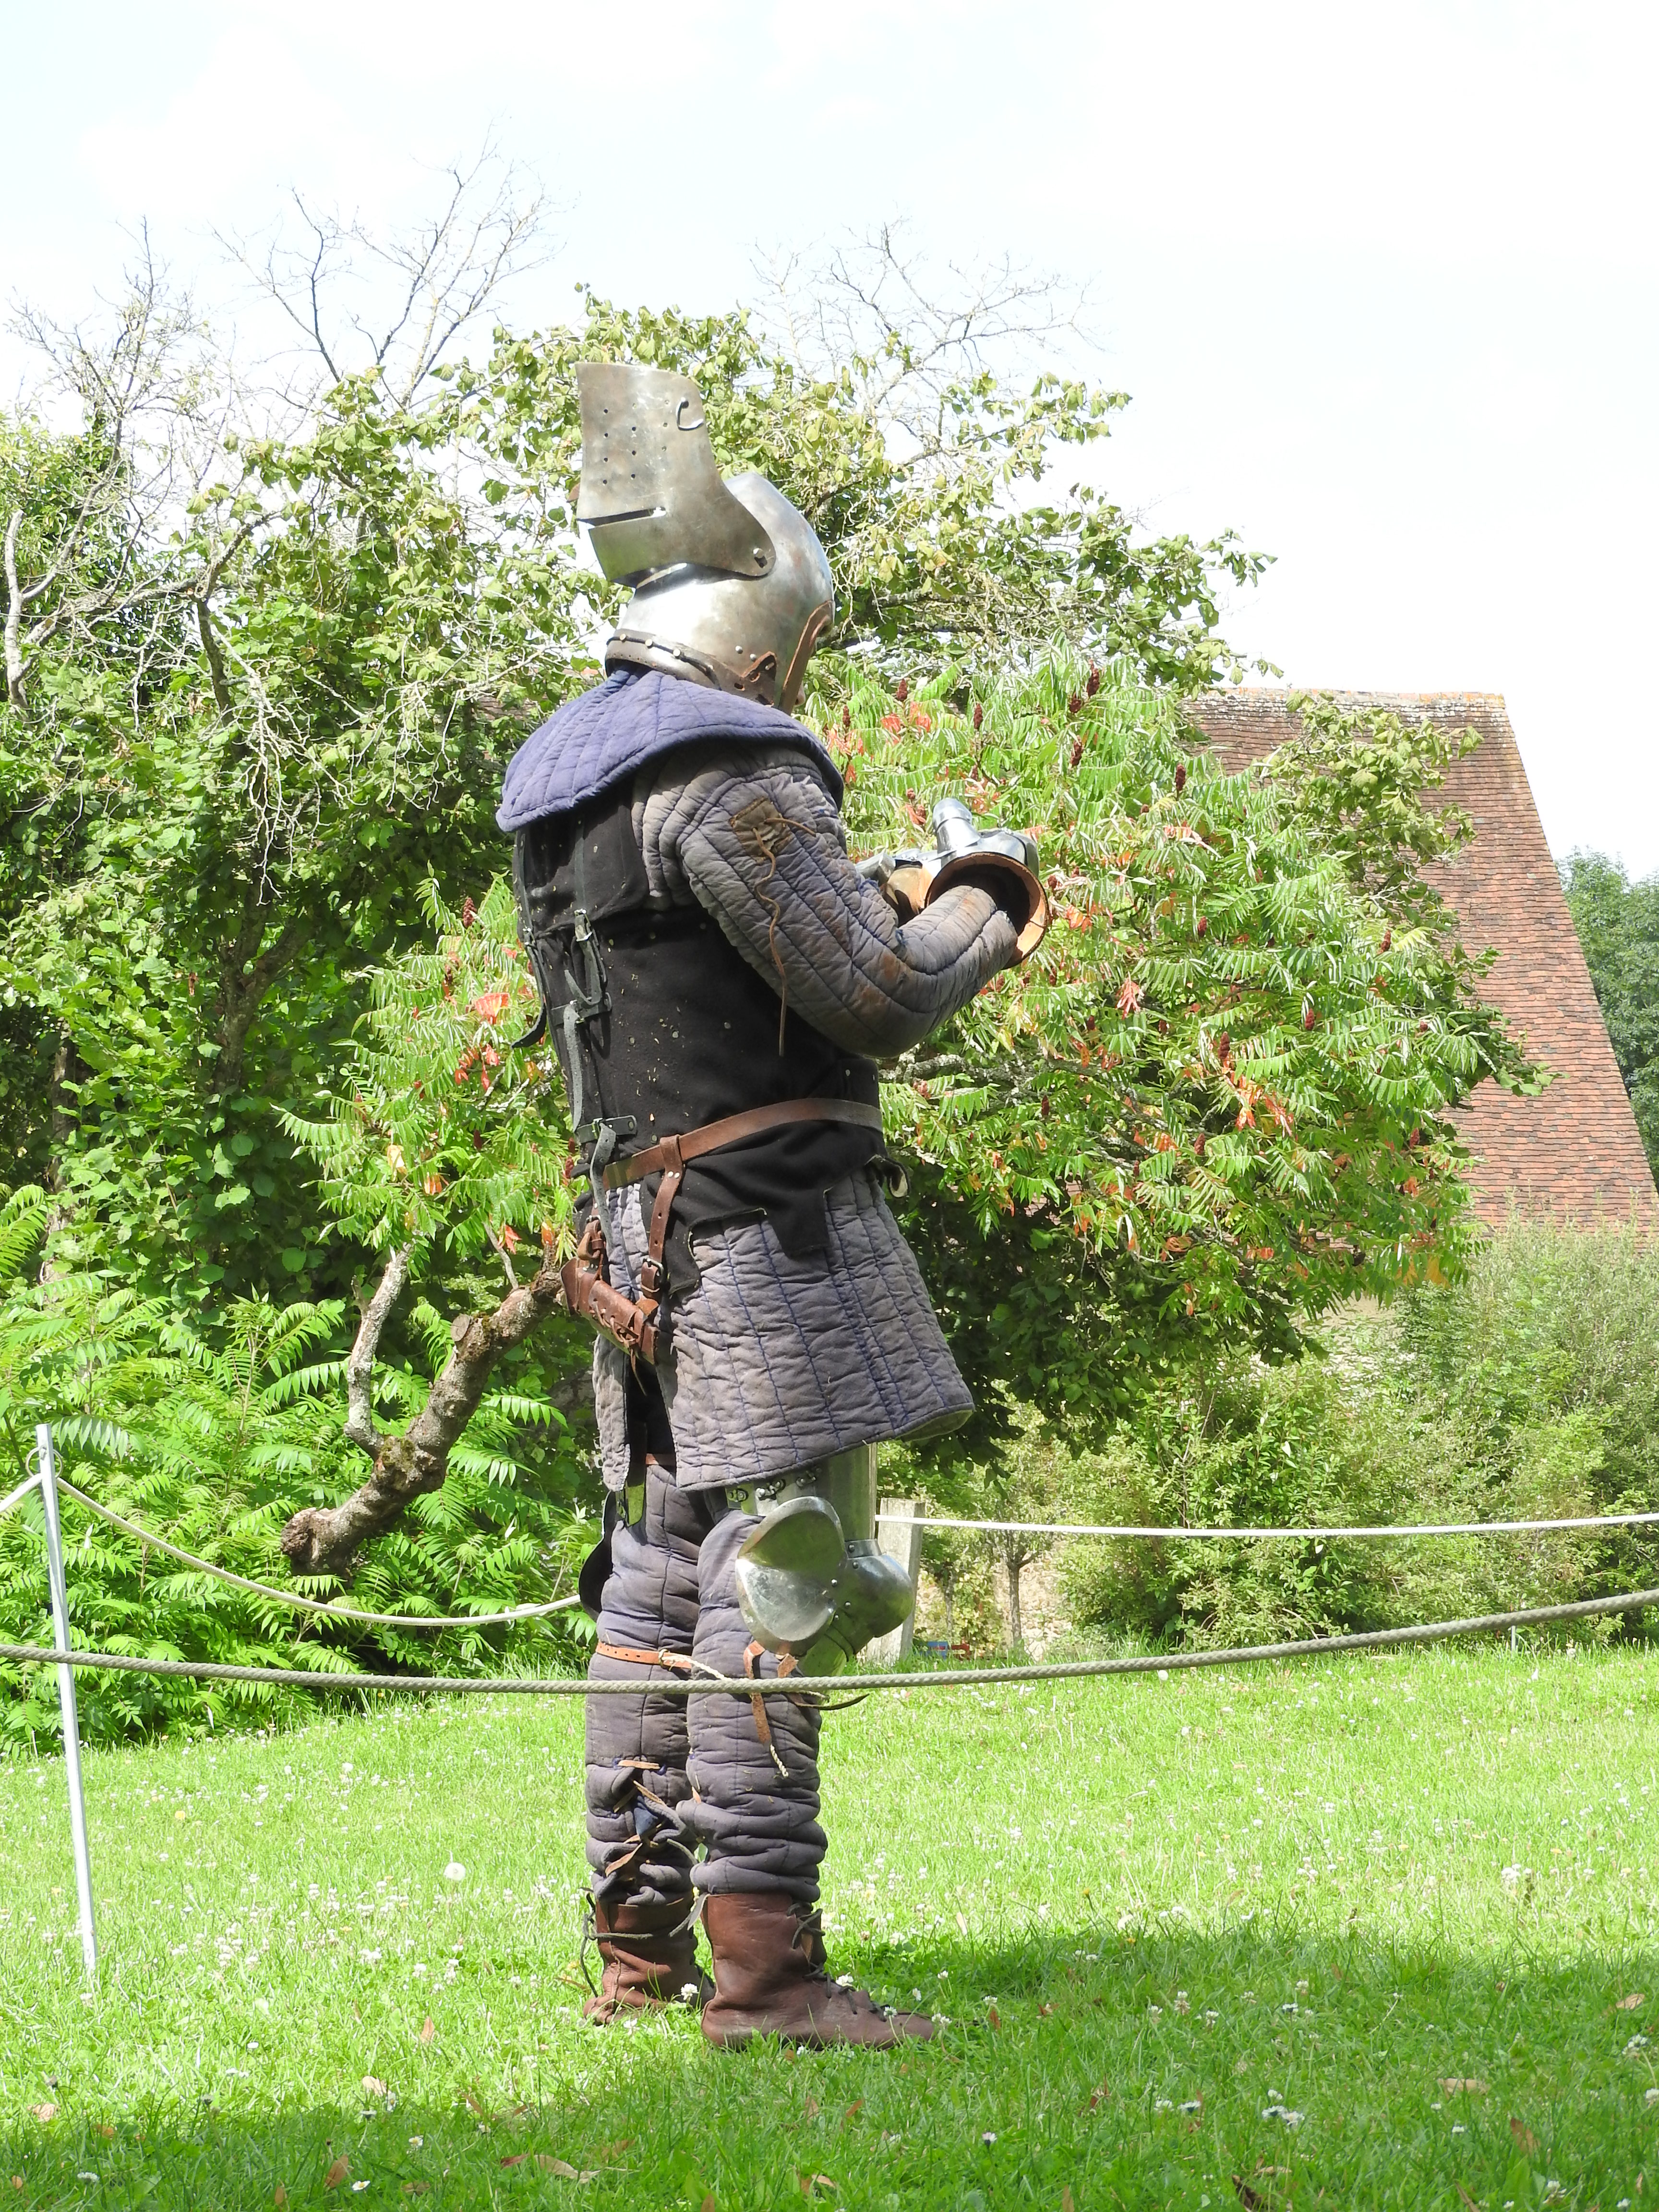
combat in armor, fifteenth century, knight, armed, sword, shield, sky, plant, military camouflage, cloud, People in nature, shotgun, grass, sculpture, soldier, tree, art, military uniform, personal protective equipment, grassland, armour, shrub, statue, lawn, monument, leisure, marines, recreation, infantry, military organization, military person, boot, pattern, military, garden, fun, Non commissioned officer, shooting, army, fictional character, memorial, costume, pasture